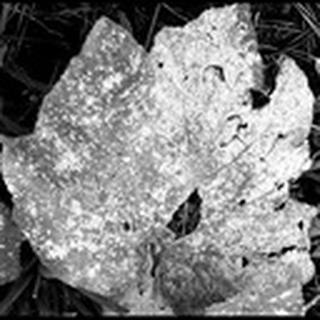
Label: cotton_powdery_mildew